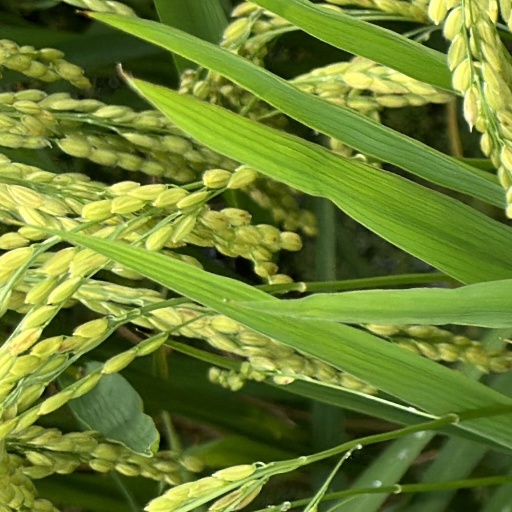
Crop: rice